Armenian wine

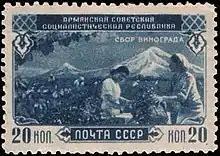
Grape harvest in the Armenian SSR depicted on a 1950 Soviet stamp.

During the Soviet Union, specifically during 1930 and 1970, winemaking studies were developed specifically for the sherry type. The production of sherry type wines had a significant role in the development of viticultural technologies of the Soviet Union. In the regions of the former USSR, sherry type wines were produced in Crimea, Moldova, Kazakhstan, Krasnodar, Rostov, and Armenia. Many scientific sources indicate that during the Soviet Union the production of sherry type wines was mainly focused in Armenia.